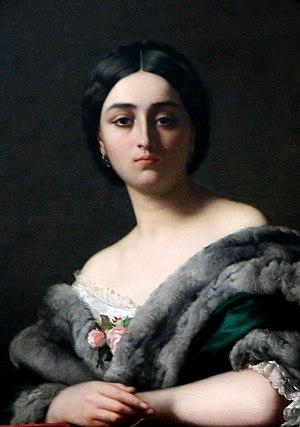
Léonide (ou Monna Belcolore) de Karl Ernest Rudolf Salem Lehmann dit Henri Lehmann (1848). Huile sur toile / Achat à l’artiste Salon de Paris, 1848 / Inv. 1065 / Musée d’arts de Nantes, France
Charles Ernest Rodolphe Henri Lehmann, né Karl Rudolph Heinrich Lehmann à Kiel le 14 avril 1814 et mort à Paris le 30 mars 1882 est un peintre français d'origine allemande.